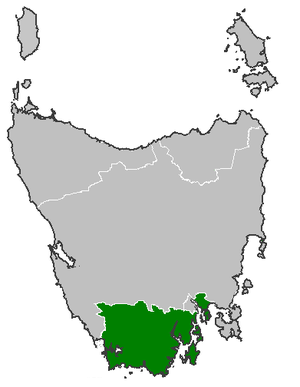
Circonscription de Franklin (Tasmanie)
La circonscription de Franklin, en Tasmanie est une des cinq circonscriptions électorales de Tasmanie. Elle comprend les villes de Bridgewater, Cygnet, Kingston et Lauderdale. La circonscription doit son nom à Sir John Franklin qui fut gouverneur de Tasmanie.